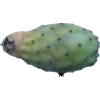
Label: cactus_fruit_green